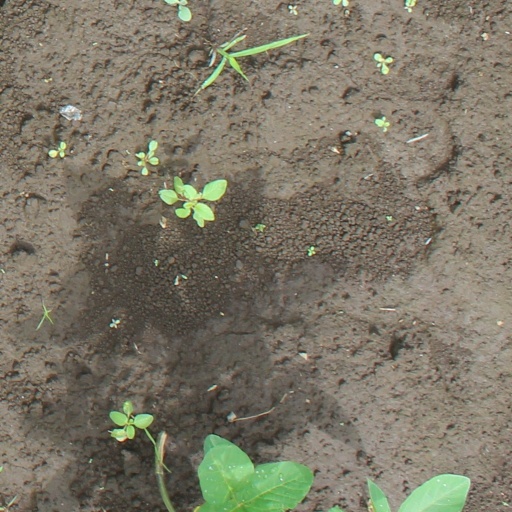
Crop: soybean